List of British films of 2018

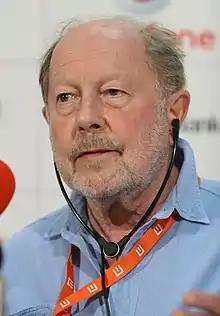
2018 saw the death of Nicolas Roeg, the director of "Performance", "Don't Look Now" and "The Witches" (1990).

This article lists feature-length British films and full-length documentaries that have had their premieres in 2018 and were at least partly produced by Great Britain or the United Kingdom. It does not feature short films, medium-length films, made-for-TV films, pornographic films, filmed theater, VR films and interactive films like "". It also does not include films screened in previous years that had official release dates in 2018.